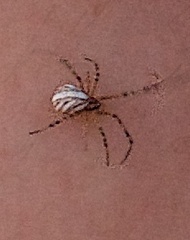
Species: Lactrodectus_hesperus